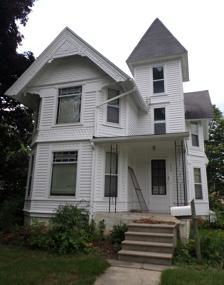
Building: Sylvester Opdyke House
Country: United States of America
Year built: 1892
United States historic place Sylvester Opdyke House U.S. National Register of Historic Places Location 655 N. Pine St., Owosso, Michigan Coordinates 43°00′16″N 84°10′33″W / 43.00444°N 84.17583°W / 43.00444; -84.17583 ( Sylvester Opdyke House ) Area less than one acre Built 1892 ( 1892 ) Built by Sylvester Opdyke Architectural style Queen Anne MPS Owosso MRA NRHP reference No. 80001906 Added to NRHP November 4, 1980 The Sylvester Opdyke House is a single-family home located at 655 North Pine Street in Owosso, Michigan . It was listed on the National Register of Historic Places in 1980. History Sylvester Opdyke was a local builder, and he constructed this house for his family in the early 1890s. In about 1902, the William Boyce family moved in, followed later by the Charles Linzey family. Little more is known about the history of the home. Description The Opdyke House is a two-story Queen Anne structure with asymmetrical massing, varied placement, and an irregular roofline. A hip roof tower is located on the corner of the house. The first floor facade contains a variety of one-over-one double hung sash windows accented with stained glass. A scalloped wood bandcourse runs around the base of the superstructure. On the second story are tri-sided bays, with shingled window aprons. The windows also have stained glass accents and carved spandrels. References